Chicken Cup (Chenghua)

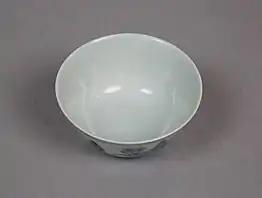
Interior of the Chicken Cup

The decorations are painted in the doucai painting style of the Ming Dynasty, which translates to 'contending' or 'contrasting colours'. The cup is classified as a wucai ware, meaning the cup features five colours. The cup is decorated in softly toned underglaze blue washes and features contrasting overglazes and outline elements in green, iron red, yellow, turquoise and pale aubergine coloured enamels which are bright and transparent. The cup also features two separate scenes of decoration which are divided by jagged rocks and yellow lilies with green leaves.